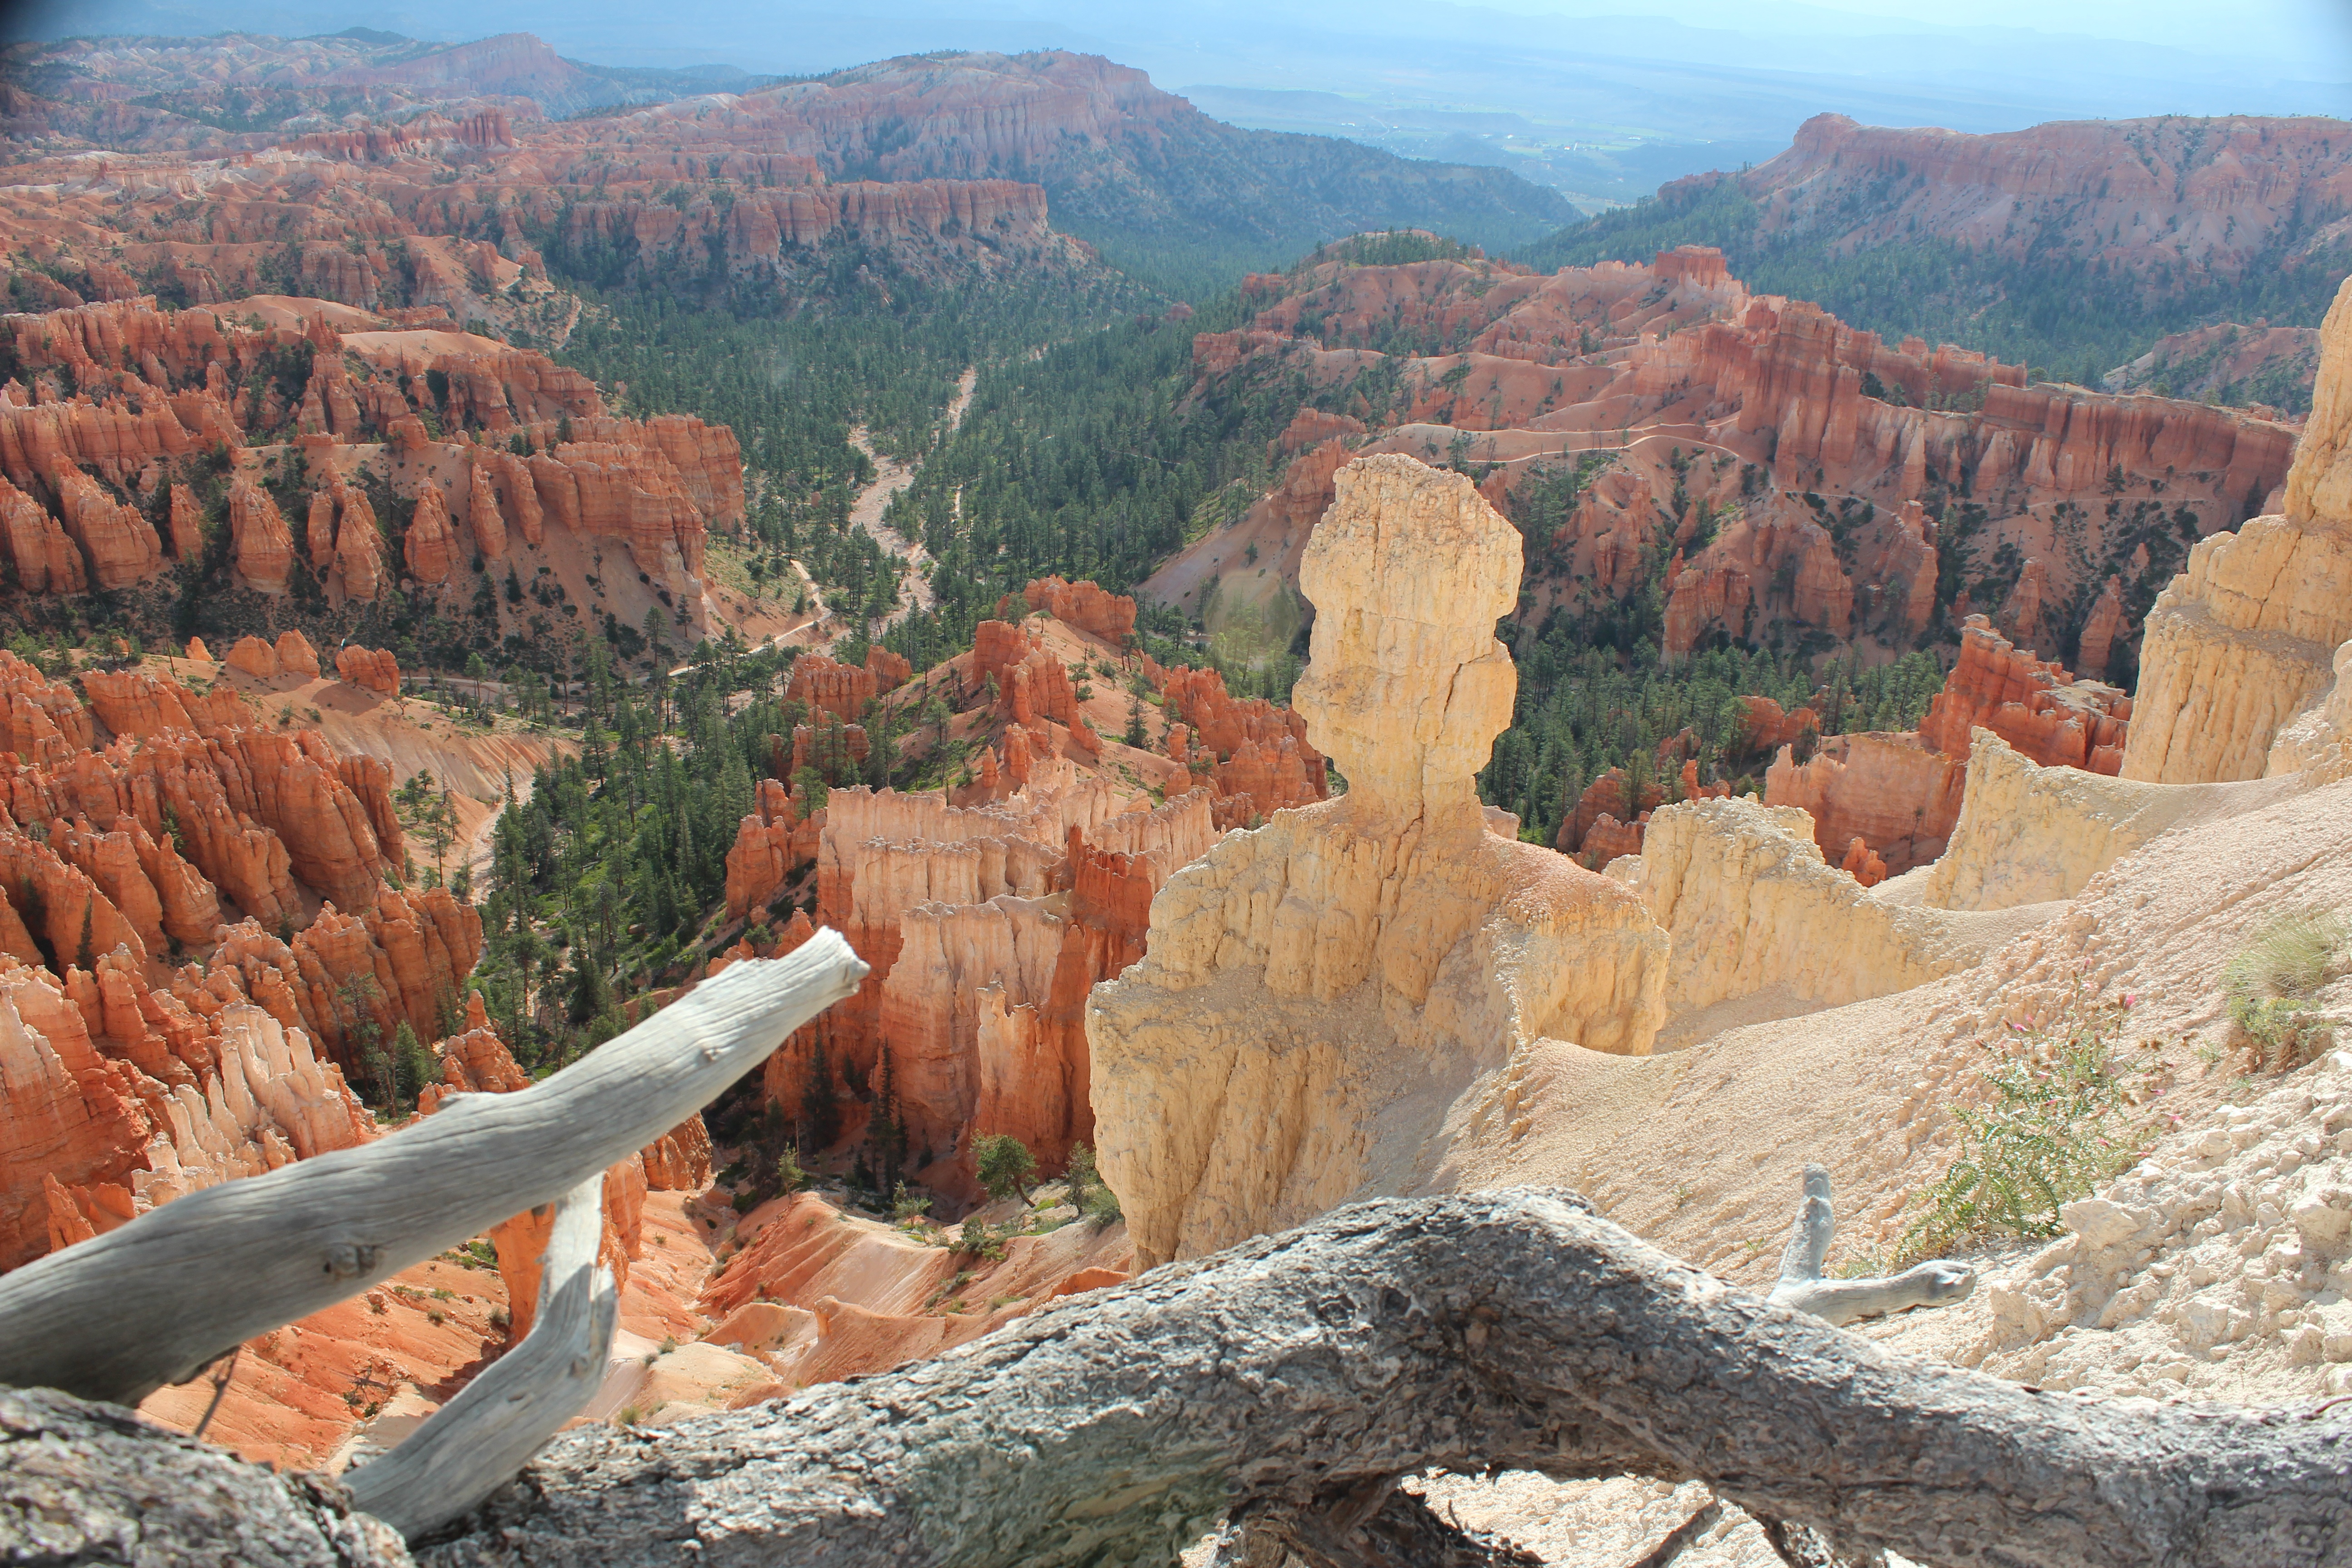
wilderness, trail, valley, formation, park, canyon, national park, geology, badlands, ravine, wadi, landform, geographical feature